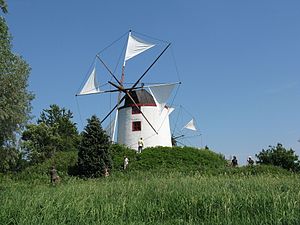
Det internationale møllemuseum i Gifhorn / Tysk hestemølle / Den skotske vindmølle
Det Internationale Vindmølle- og Vandmøllemuseum i Gifhorn, Niedersachsen, Tyskland er et frilandsmuseum med nogle for europæiske forhold enestående attraktioner. På museets ca. 16 hektar store frilandsareal befinder der sig 15 bygningsværker, der enten er originale eller nøjagtige kopier af møller fra 12 forskellige lande. Hver enkelt mølles omgivelser er udformet som typiske for oprindelseslandets topografi. I tilknytning til møllerne er der forskellige for mølleriet typiske genstande. Hovedbygningen indeholder bl.a. ca. 50 nøjagtige modeller af forskellige mølletyper fra det meste af verden.